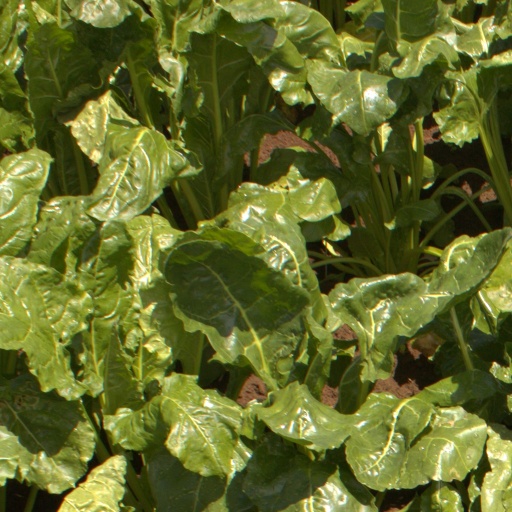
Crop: sugar beet